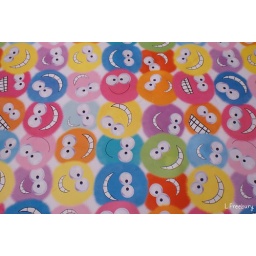
I saw this wrapping paper in the shop window and the little faces made me smile.